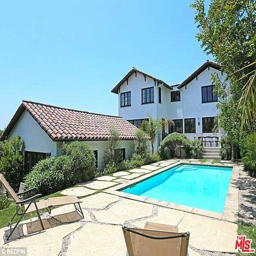
move - in ready : it is no wonder the new buyer of home was quick to deliver as the property is certainly a stunning one and the 1920s property is completely updated